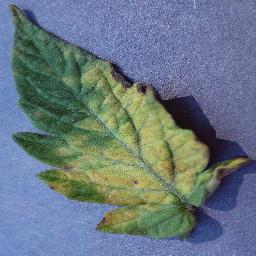
Label: Tomato___Leaf_Mold